Aylesbury Canal Society

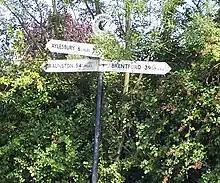
Finger post Marsworth Junction Grand Union Canal

It is a narrow beam canal, the maximum length of boats is and the width of the locks is . The canal falls a total of between Marsworth Junction and Aylesbury via 16 locks: